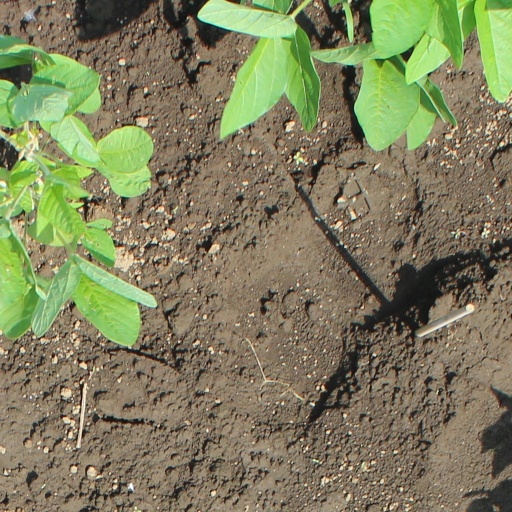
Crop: soybean